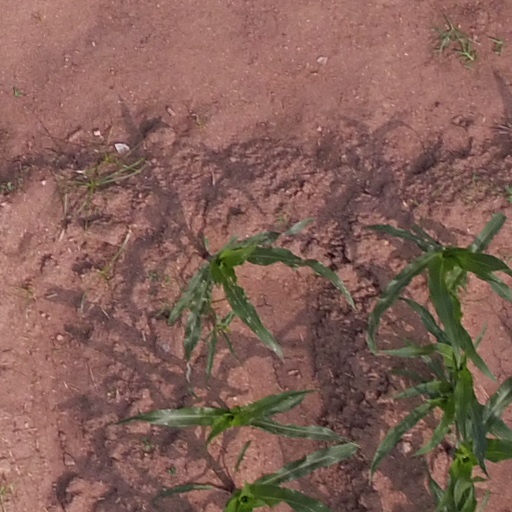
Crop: maize; corn